Potts Arm

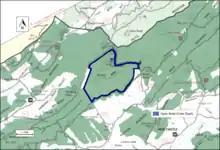
Boundary of the Potts Arm wild area as identified by the Wilderness Society

The boundary of the wildland, as determined by the Wilderness Society, is shown in the adjacent map. Additional roads and trails are given on National Geographic Maps 788 (Covington, Alleghany Highlands). A great variety of information, including topographic maps, aerial views, satellite data and weather information, is obtained by selecting the link with the wild land's coordinates in the upper right of this page.